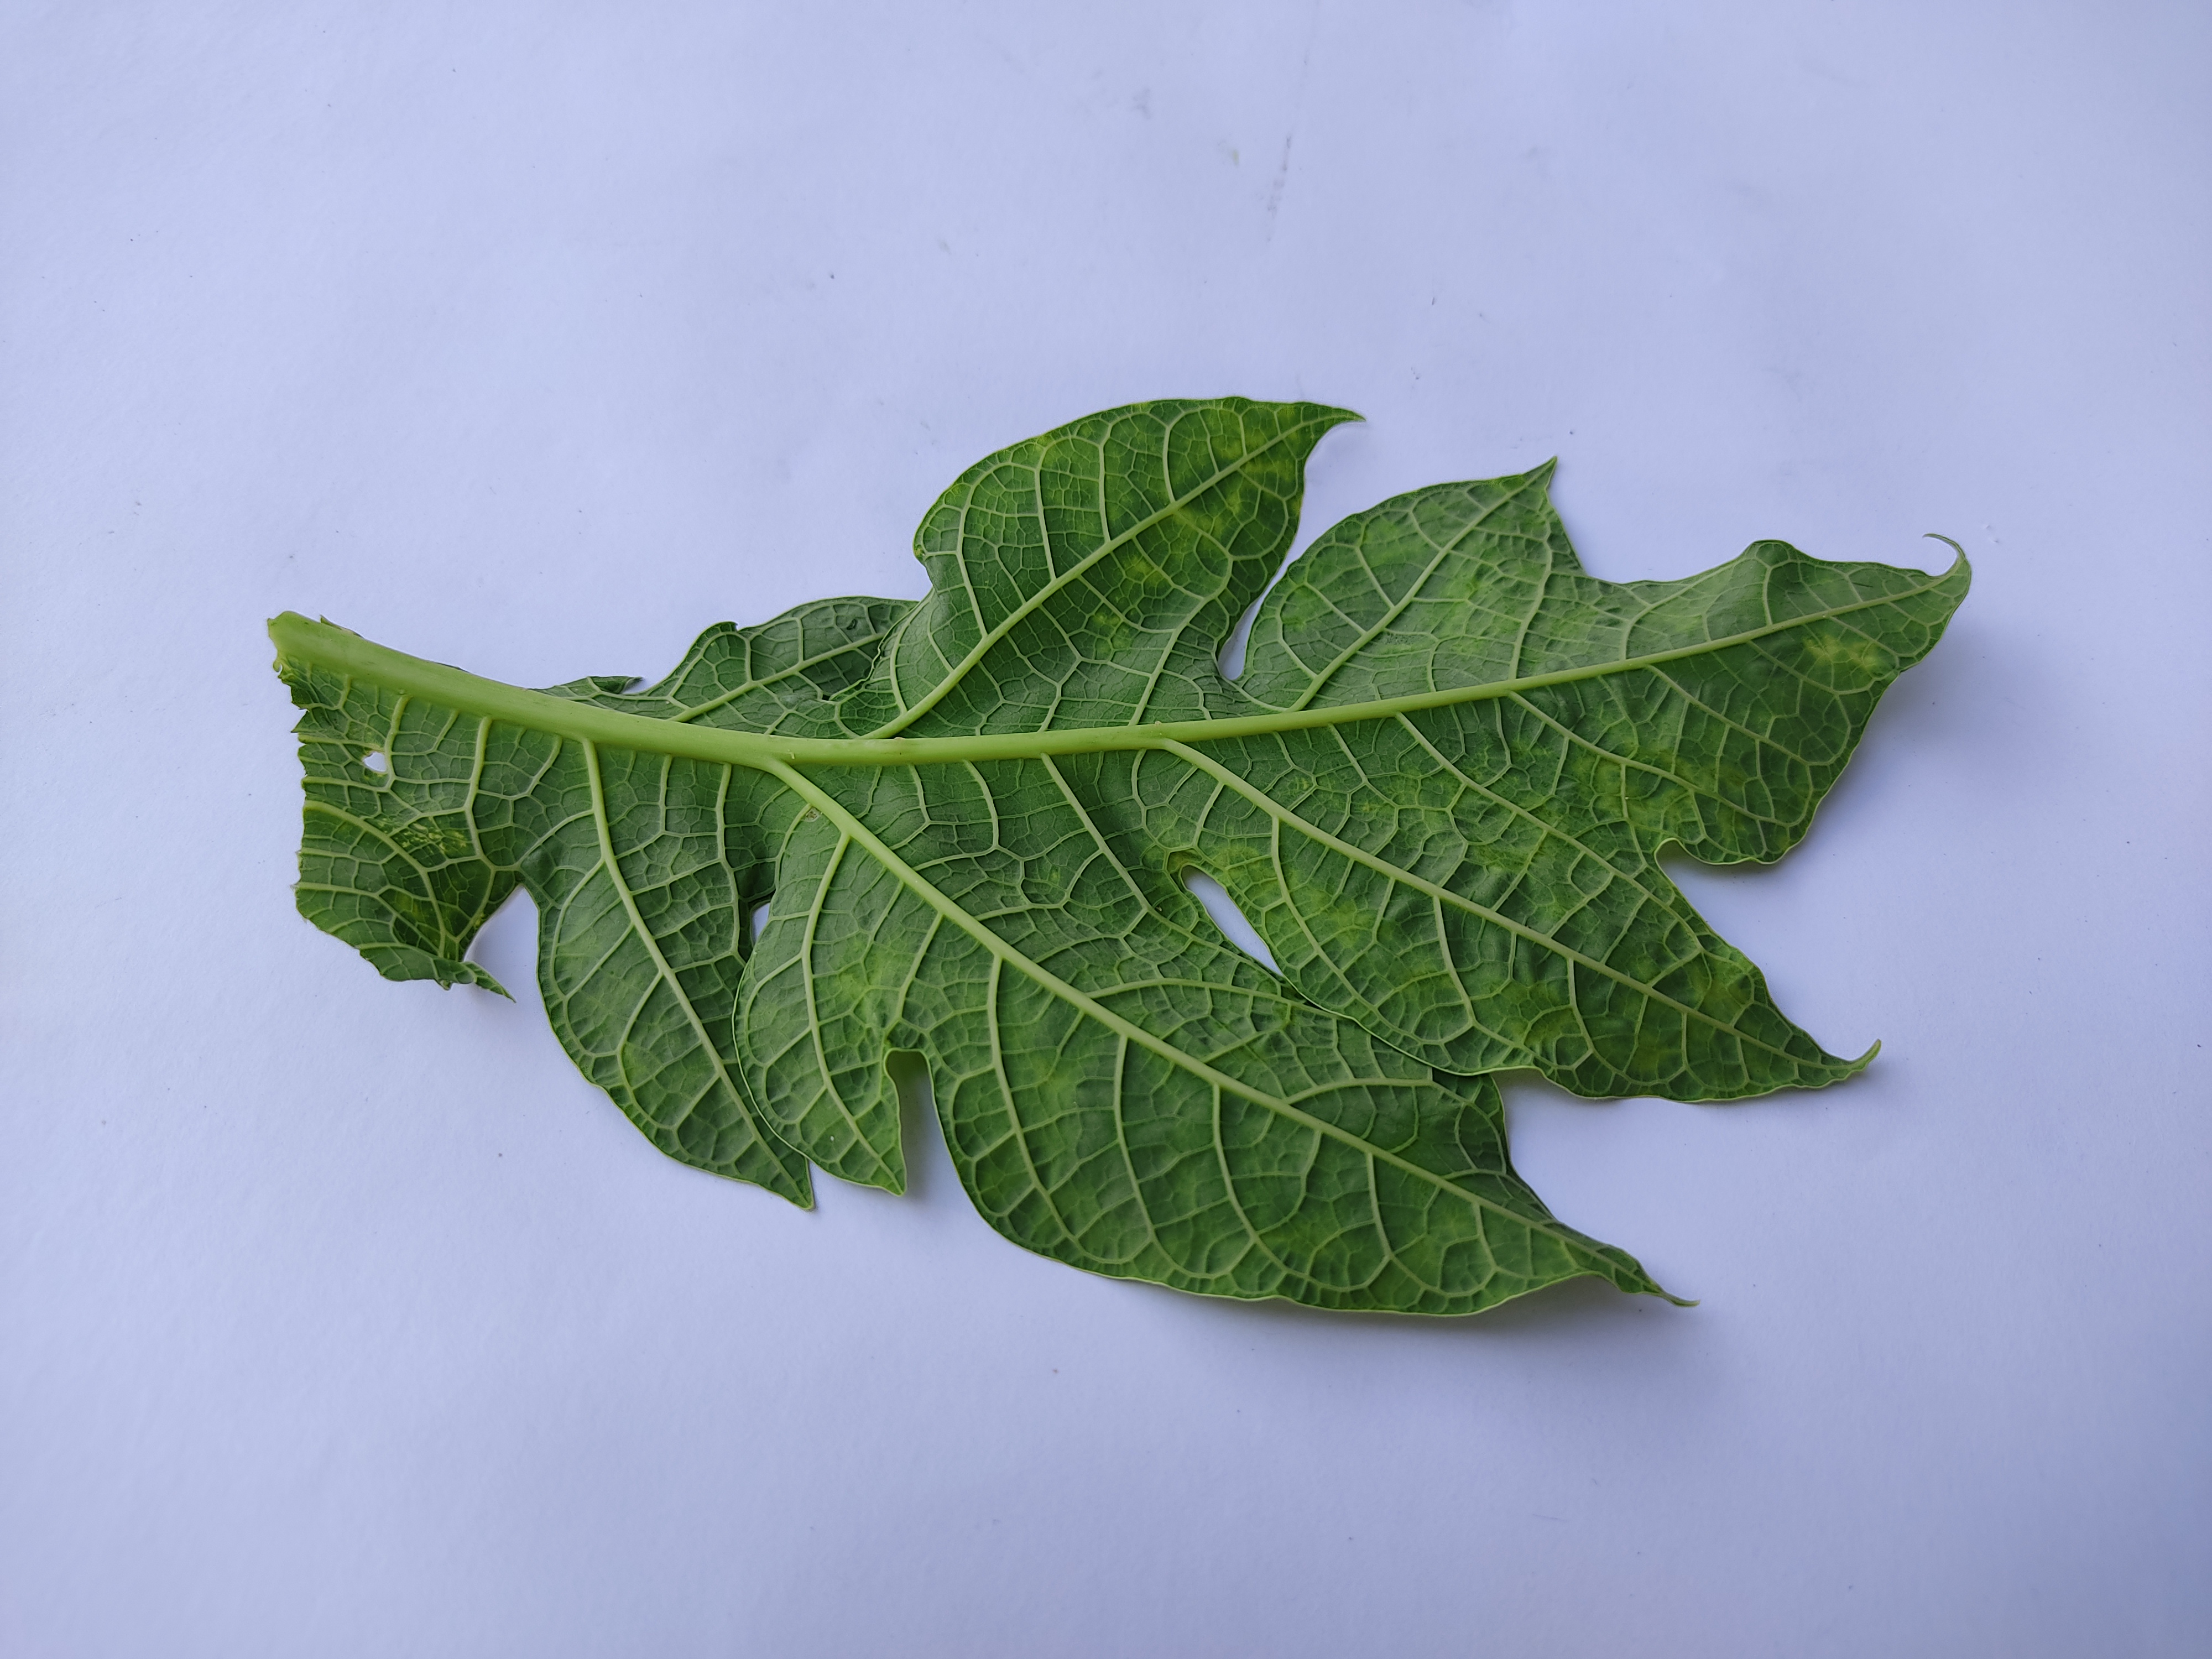
Label: Mosaic